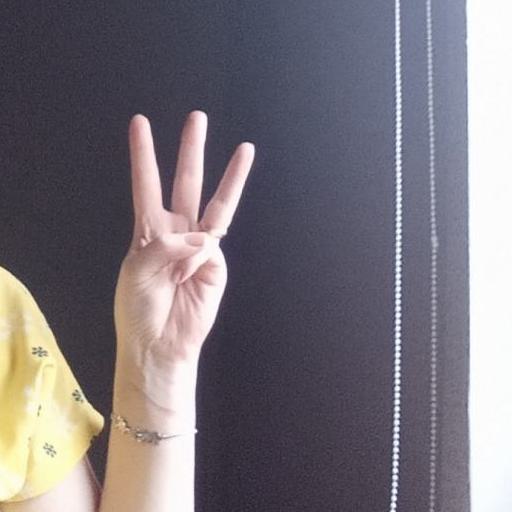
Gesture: three